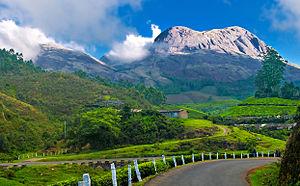
Les Ghats occidentaux ou Sahyadrī sont une chaîne de montagne ; ils bordent le plateau du Deccan dans l'Ouest de l'Inde, et le séparent de l'étroite plaine côtière de la mer d'Arabie. De par sa richesse naturelle cette région est classée comme un point chaud de biodiversité par Conservation International.
Mūnnār est une station d'altitude du sud-ouest du Kerala, située à environ 1600 m d'altitude sur la chaîne des Ghats occidentaux. Le nom Munnar voudrait dire "trois rivières", la ville étant située au confluent du Madupetti, du Nallathanni et du Periavaru.